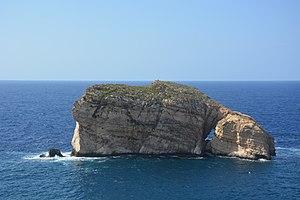
""Fungus Rock"" à Dwejra, Gozo, Malte en octobre 2017"